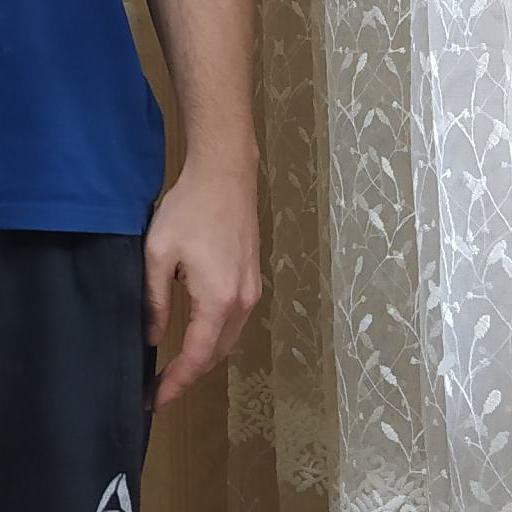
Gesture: no_gesture